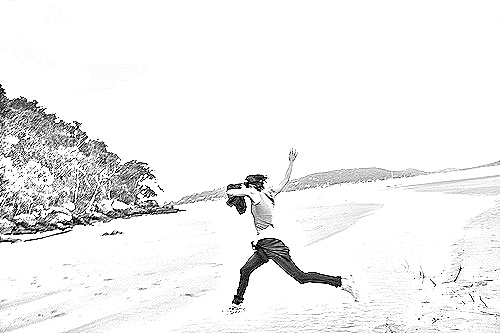
Portrait style: Sketch Portrait